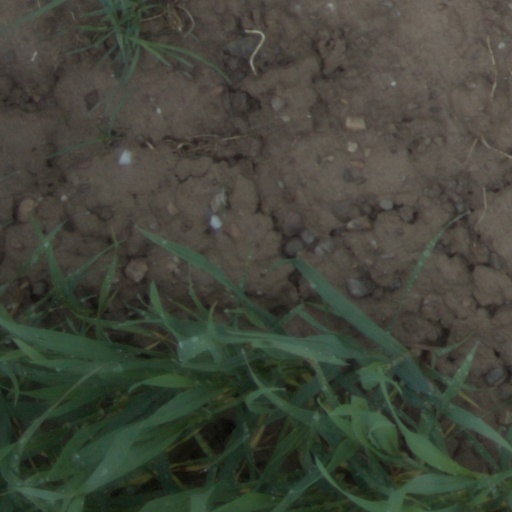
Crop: wheat